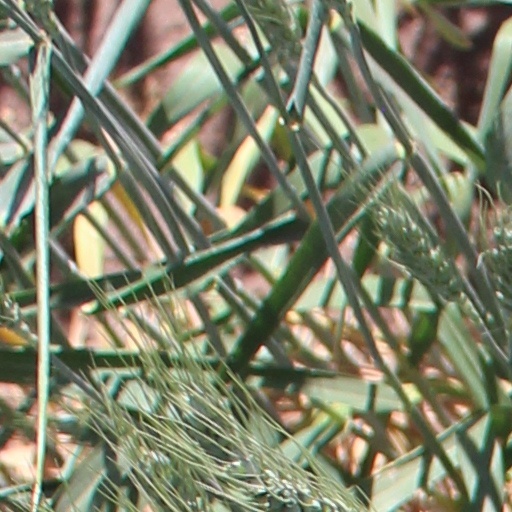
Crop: wheat